Marième Badiane

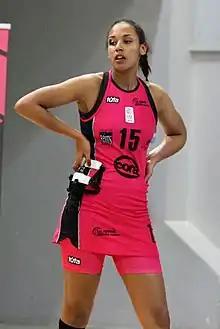
Badiane with ASVEL in 2021–22 season

Marième Badiane (born 24 November 1994 in Brest) is a French professional basketball player who is currently a free agent. She also plays for the French national team.